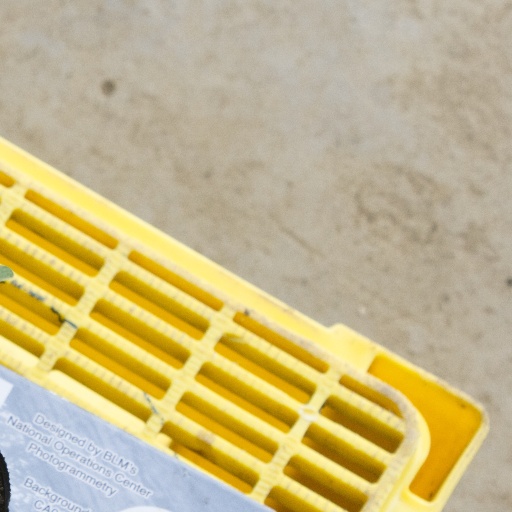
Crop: soybean